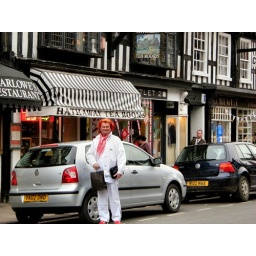
The car I am standing by isnt ours, it just happened to be in the way lol